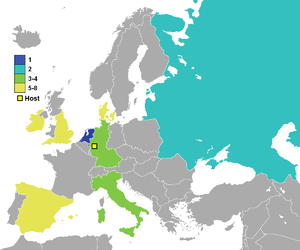
Les éliminatoires du championnat d'Europe de football 1988 se déroulent de septembre 1986 à décembre 1987. 32 équipes nationales sont réparties en trois groupes de quatre et quatre groupes de cinq équipes, les vainqueurs de chaque groupe se qualifiant pour l'Euro 88 en Allemagne de l'Ouest dont l'équipe est qualifiée d'office.